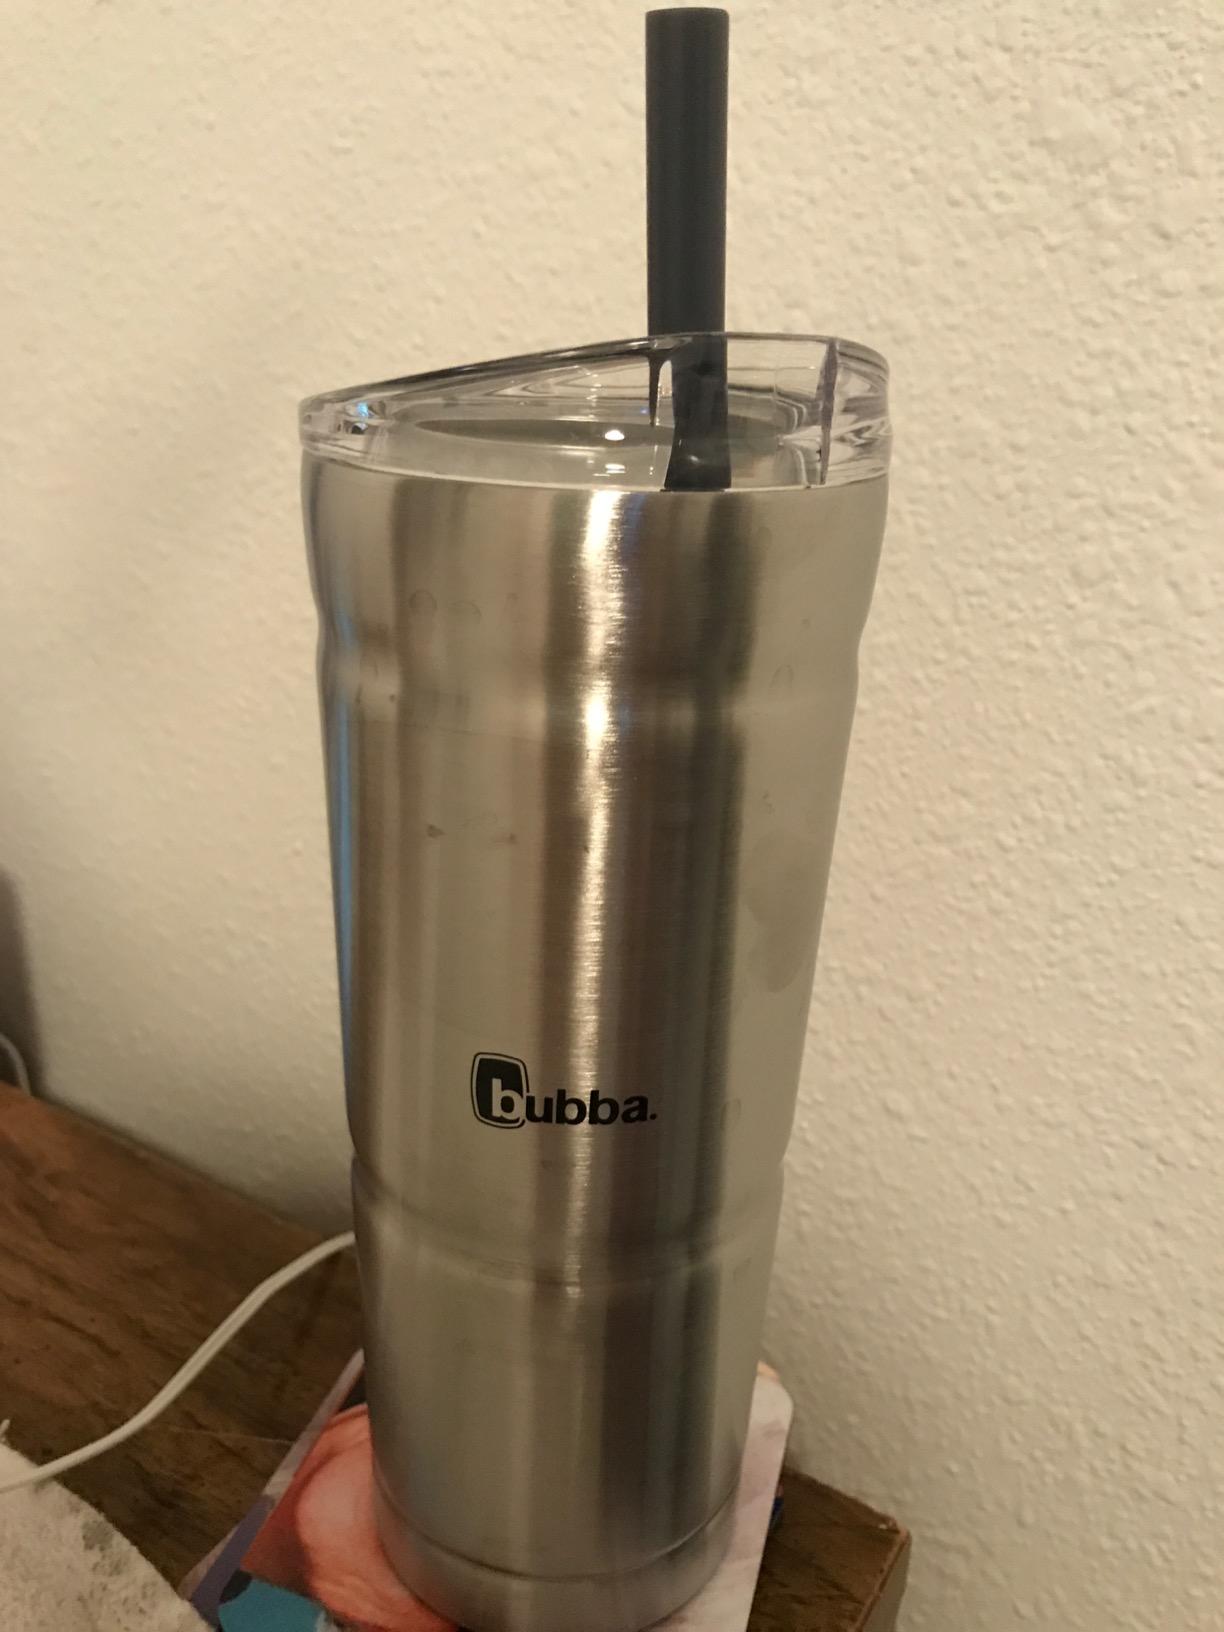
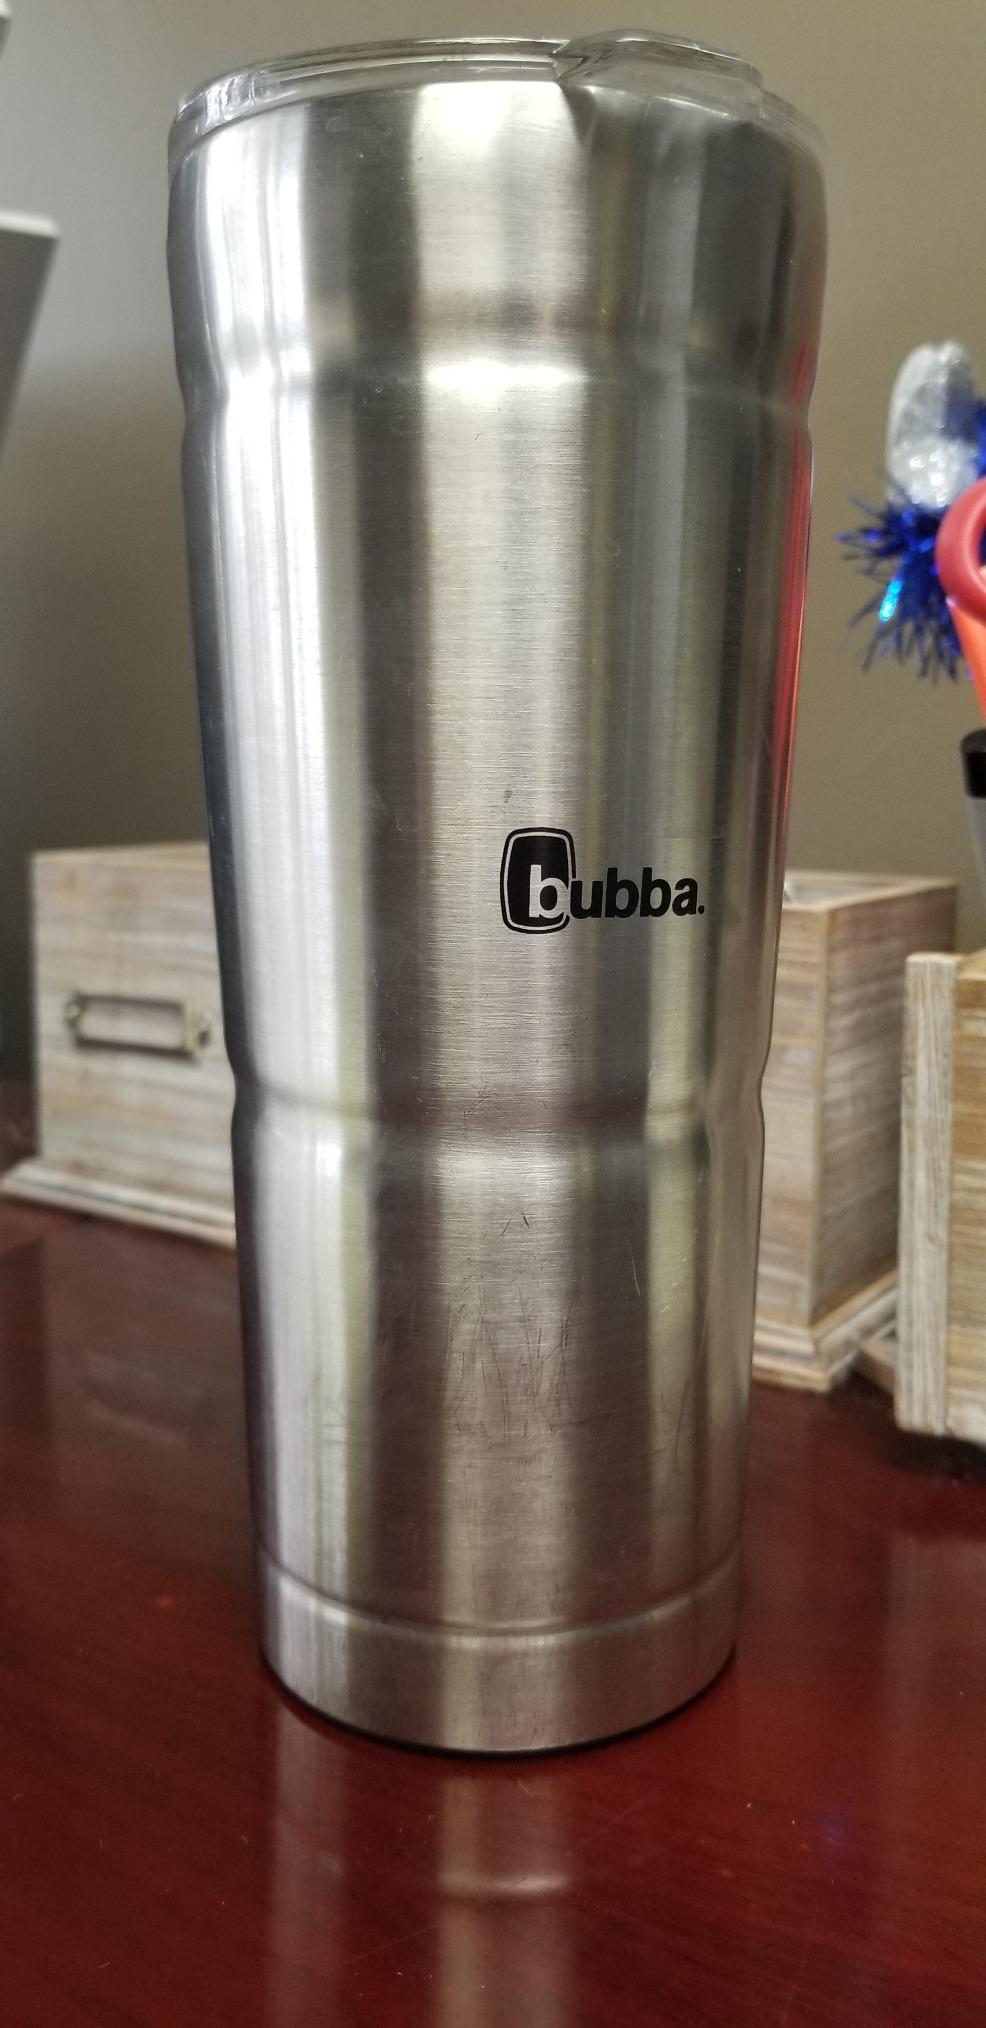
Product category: items_tea
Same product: yes